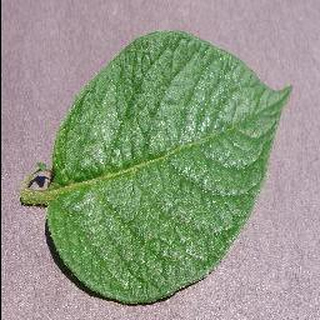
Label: healthy_potato